Scandinavian hunter-gatherer

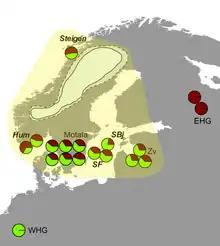
Mesolithic European samples with estimates of genetic ancestry for SHG.

Mathieson et al. (2015) subjected the six SHGs from Motala to further analysis. SHGs appeared to have persisted in Scandinavia until after 5,000 years ago. The Motala SHGs were found to be closely related to WHGs.